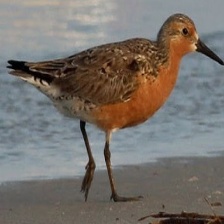
Species: RED KNOT
Scientific name: CALIDRIS CANUTUS
ImageNet parent category: red-backed_sandpiper